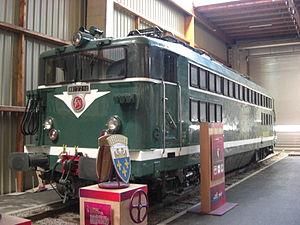
BB 20200 au musée du chemin de fer Français
Les BB 20200 sont des locomotives bifréquence 15 kV-16⅔ Hz et 25 kV-50 Hz, de moyenne puissance. Pour remplacer les petites séries de BB 20100 et C 20150, premières locomotives bifréquence, elles ont été commandées à Alsthom et livrées en 1970. Elles arboraient à l'origine une livrée verte à bandes blanches avec inscriptions jaunes, puis ont revêtu en fin de carrière la livrée gris béton. Elles étaient prévues pour être couplable en unité multiple 2 × BB 20200 ou BB 20200 + BB 17000.